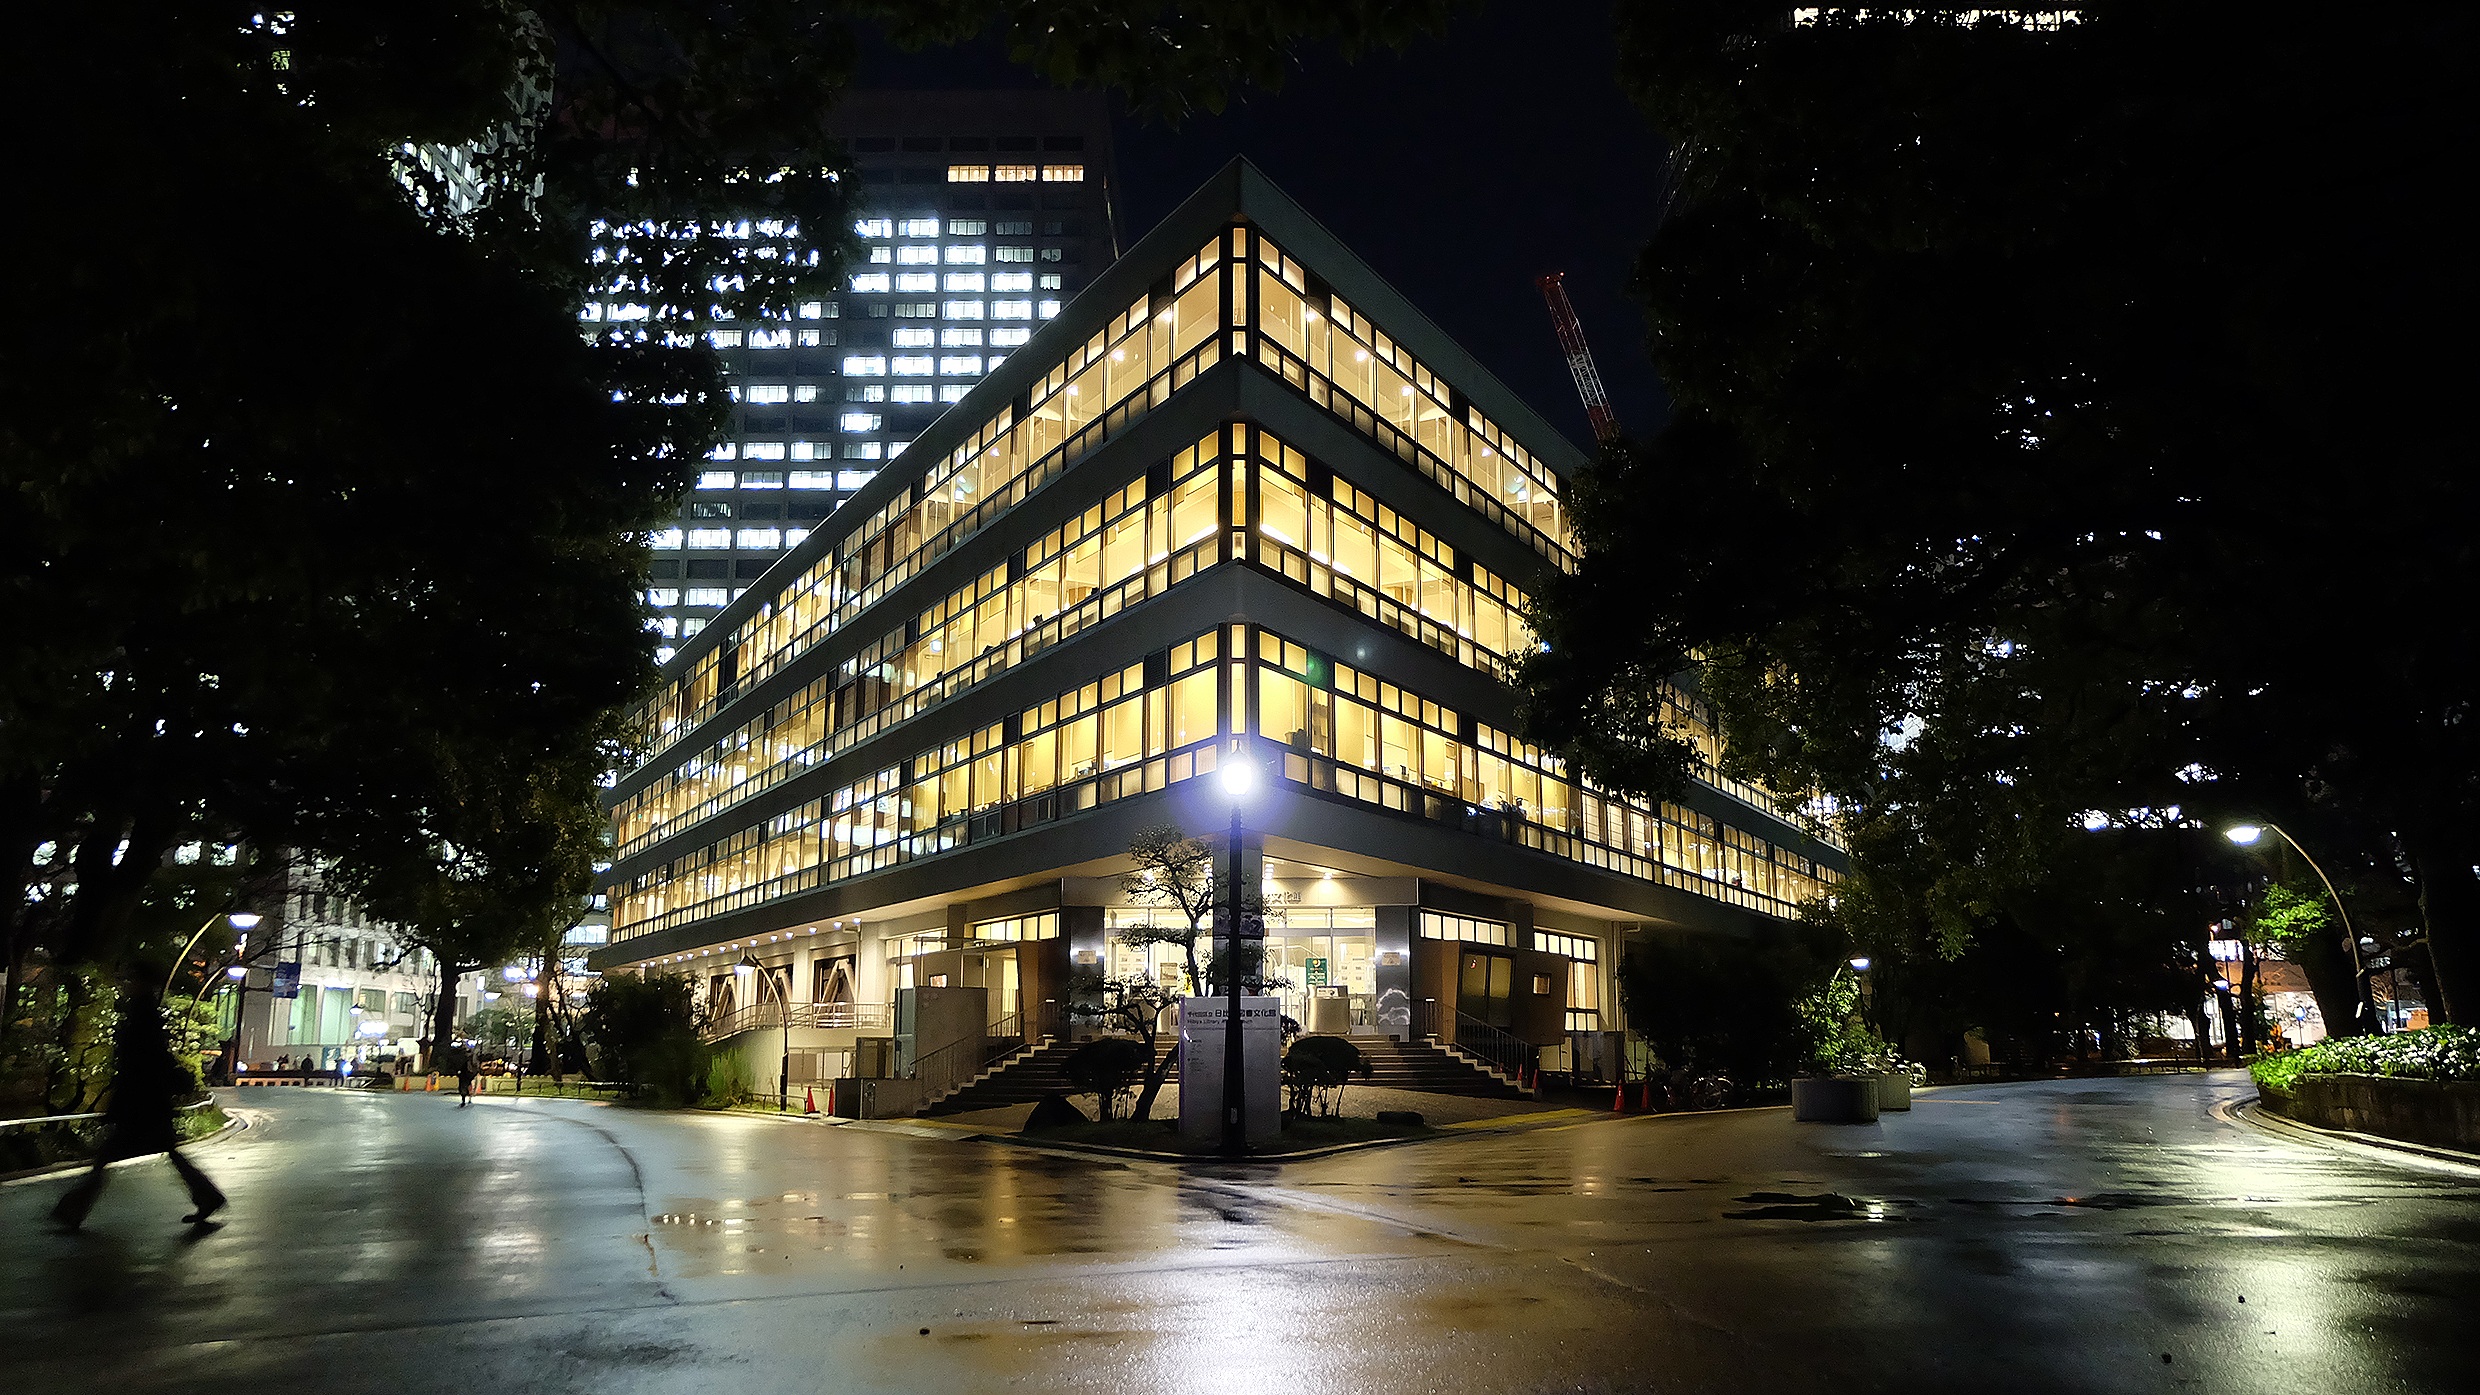
tree, light, night, city, cityscape, downtown, evening, reflection, landmark, tourism, japan, lighting, library, tokyo, metropolis, urban area, human settlement, hibiya